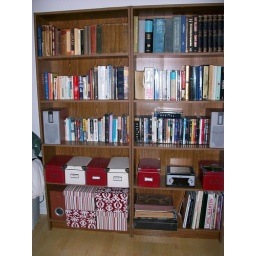
5 shelves bookshelvesBoth in a brown colorWILL trade for darker ones or white